August: Osage County

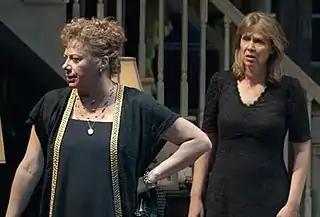
Steppenwolf Theatre ensemble members Rondi Reed (left) and Amy Morton in the original Chicago cast of "August: Osage County".

The play is named after a poem written by Howard Starks. Of this, Tracy Letts has stated, "I could never come up with a title as brilliant as 'August: Osage County.' Mr. Howard Starks, gentleman, teacher, poet, genius, mentor, friend, created that title for an extraordinary poem that is one of the inspirations for my play. I steal the title with deference, yet without apology – Howard, I'm sure, would have it no other way – and I dedicate this play to his memory."